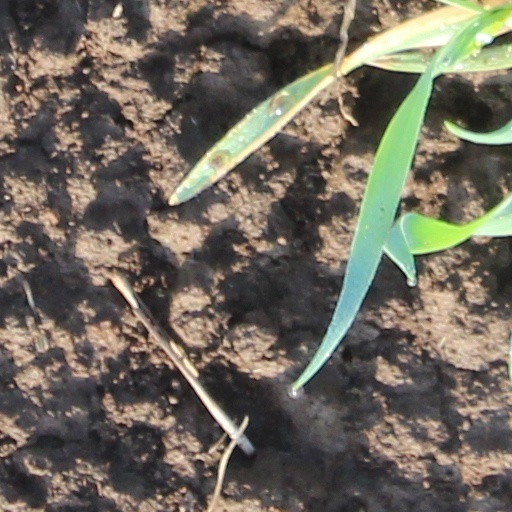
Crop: wheat